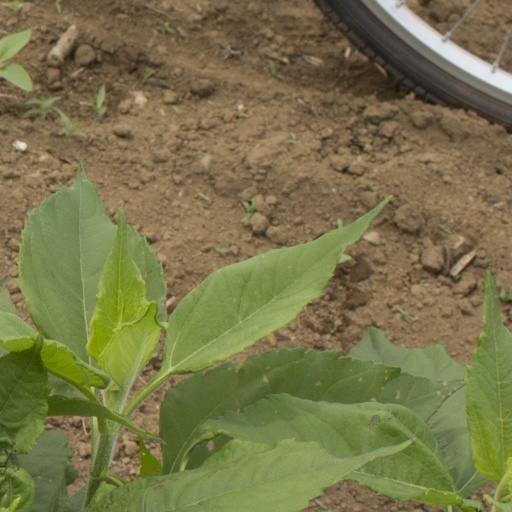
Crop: Jerusalem artichoke